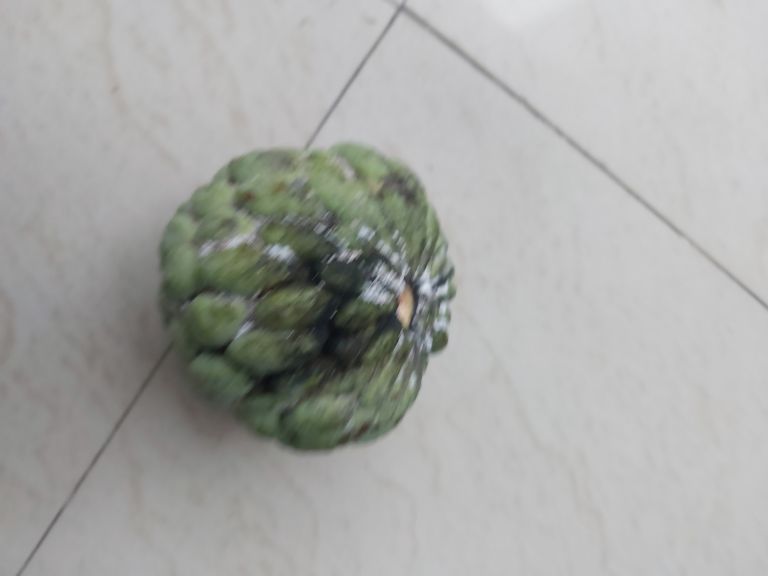
Disease label: Athracnose